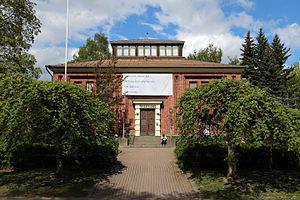
Le Musée d'art moderne de Tampere est un musée situé dans le quartier d'Amuri à Tampere en Finlande.